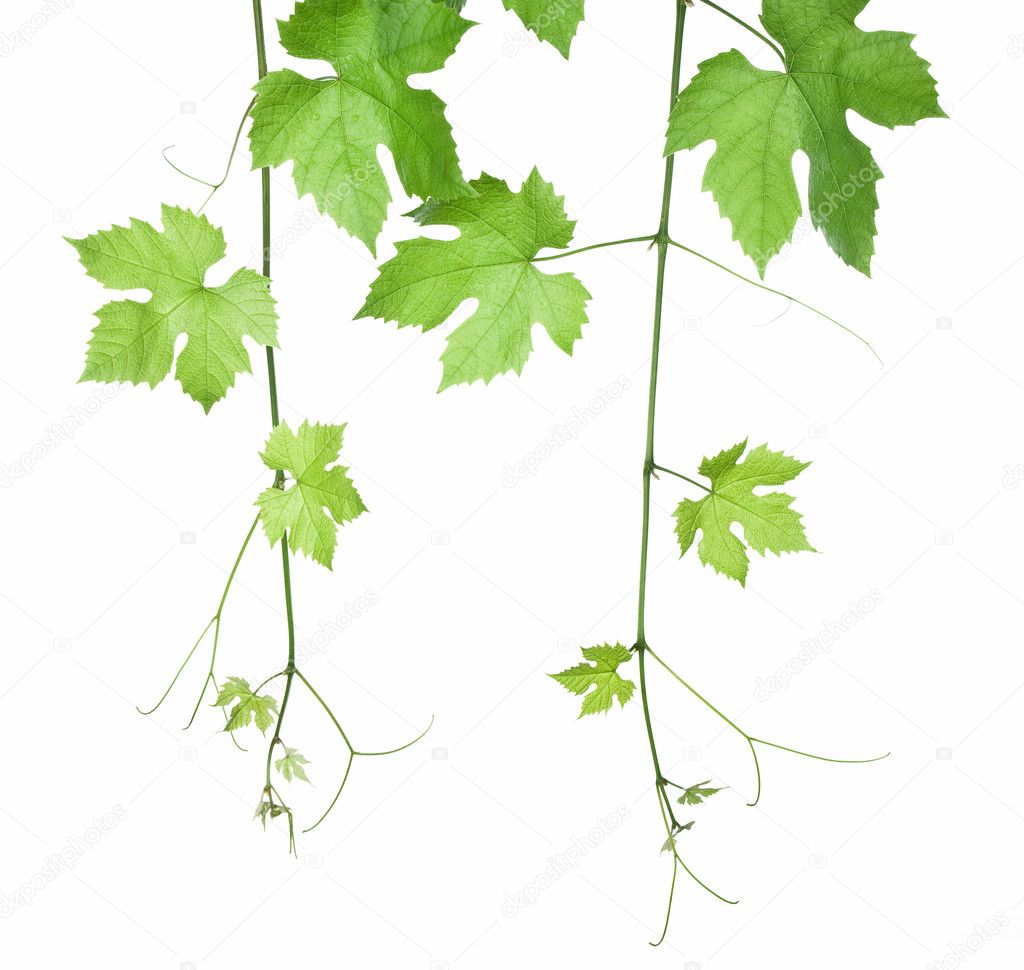
Labels: grape leaf, grape leaf, grape leaf, grape leaf, grape leaf, grape leaf